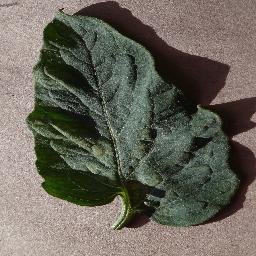
Label: Tomato___Spider_mites Two-spotted_spider_mite